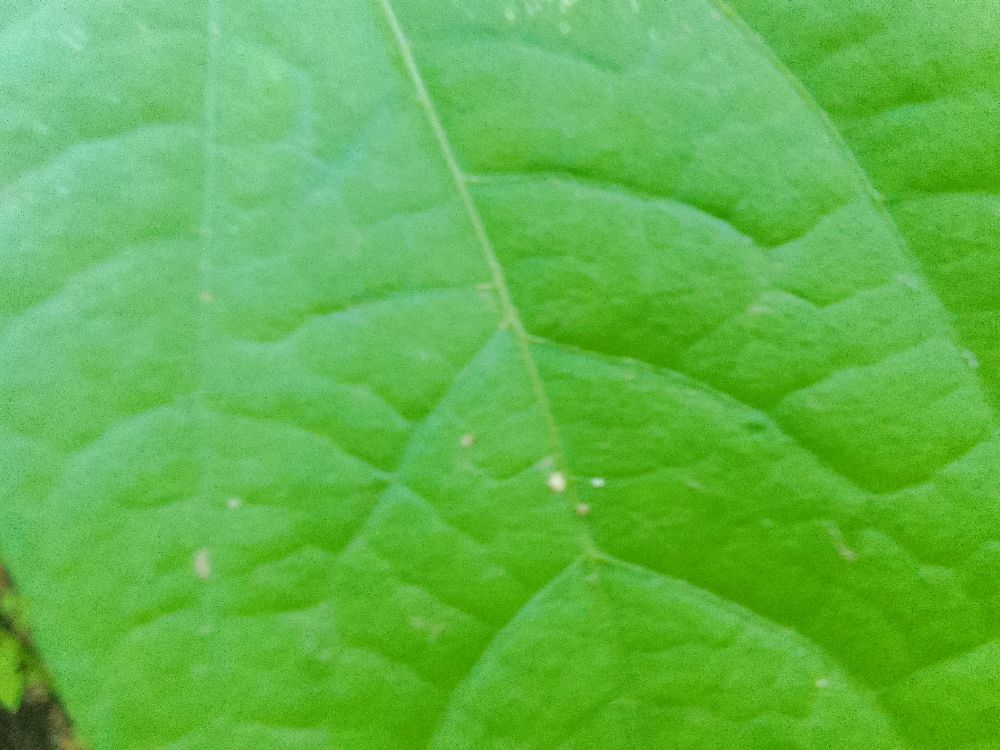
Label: healthy